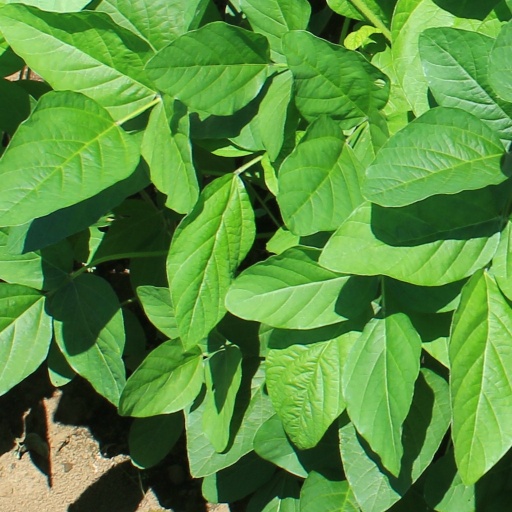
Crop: soybean